Facundo Píriz

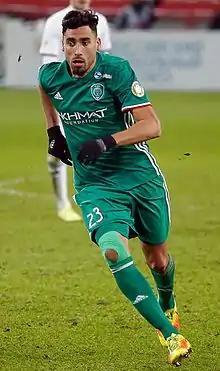
Píriz with Terek Grozny in 2016

Facundo Julián Píriz González (born 27 March 1990), commonly known as Facundo Píriz, is a Uruguayan professional footballer who plays as a defensive midfielder for Deportivo Maldonado.